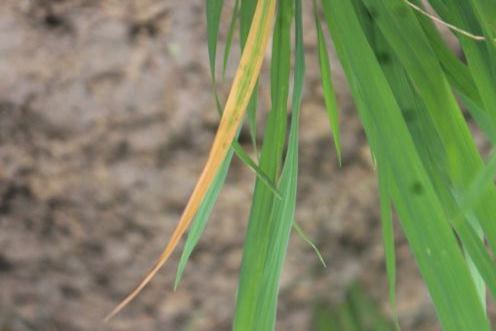
Disease: Tungro